Science Picnic

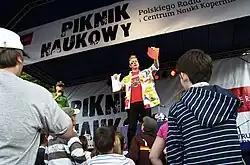
12th Science Picnic of Polish Radio

The Science Picnic is Europe's largest outdoor science-popularization event organized jointly by Polish Radio and the Copernicus Science Centre. It has been held every year since 1997. A wide range of research fields are represented at the Picnic, including the hard, natural, and social sciences together with the humanities. Research and teaching institutions from Poland and abroad reveal here behind-the-scenes aspects of their work and present science in ways accessible to visitors of various ages, using hands-on experiments and interactive exhibits.